22 mm grenade

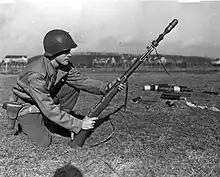
M7 grenade launcher with 22 mm grenade fitted on the end of an M1 Garand rifle.

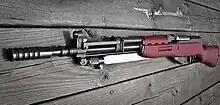
Yugoslavian M59/66 (SKS) with a 22 mm launcher

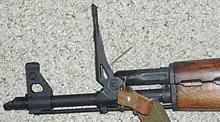
Zastava M70 rifle with grenade sights raised

A 22 mm rifle grenade is inserted over the firing mechanism on the front of rifles that are equipped with the appropriate spigot-type launcher, either in the form of an integral flash suppressor or a detachable adapter. As with most rifle grenades, it is propelled by a blank cartridge inserted into the chamber of the rifle. A grenade can range from a powerful anti-tank round to a simple finned tube with a fragmentation hand grenade attached to the end. The "22 mm" refers to the diameter of the base tube which fits over the spigot of the launcher, not the diameter of the warhead section, which is much wider.